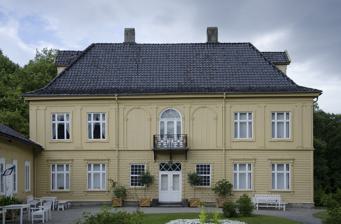
Building: Gulskogen Manor
Country: Norway
Year built: 1804
Gulskogen Manor in July 2017 The rear of Gulskogen Manor in July 2017 Front side view of Gulskogen Manor in July 2017 Gulskogen Manor ( Norwegian : Gulskogen gård ) is a manor house and landscape park which forms part of Drammen Museum in Drammen in Buskerud county , Norway .  The manor house is filled with historic furnishings and reproduction works of art. Background Drammen's richest merchant, Peter Nicolai Arbo and his wife Anne Cathrine Collett acquired the manor at auction in 1794. They gradually expanded the property into a modern country house estate . The main house and wings resemble European stone architecture. At the beginning of the 1800s, rows of magnificent landed properties within the  vicinity stretched like two belts along both sides of the Drammen River . Main house The manor house at Gulskogen was erected in the Louis XVI style in 1804. The house contains the original furnishings that belonged to several generations of the Arbo family. In the many beautiful rooms of Gulskogen Manor are works by the distinguished history-painter Peter Nicolai Arbo . He spent his childhood here and there are several paintings made by Arbo in the main building. Model farm Gulskogen Manor comprises a main house and an outbuilding with a courtyard and park grounds. Estates like these were run as model farms in the old days, and new farming technology was quickly adopted. The present barn is from 1887 and now holds some of the tools that were used during this period. The side wing that houses the tool house and wagon shed is the original building, but is hidden under new paneling. Estate gardens The garden was laid out in the style of an English landscaped park , and was officially opened with a huge garden party in 1804. The garden has always been the estate's main attraction, and stands today as one of Norway's best preserved gardens from that period. The garden is divided into three terraces that are connected by stairs. The prominent terraces are separated from each other by straight-lined avenues and other seemingly random areas. From the mid-19th century, the garden evolved a more overgrown, romantic style, as was the trend at that time. It was during this period that the ponds in the north garden were added. Since 1972, the garden has been maintained in such a way as to accentuate more of its original character. References